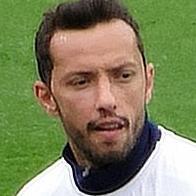
Age: 33